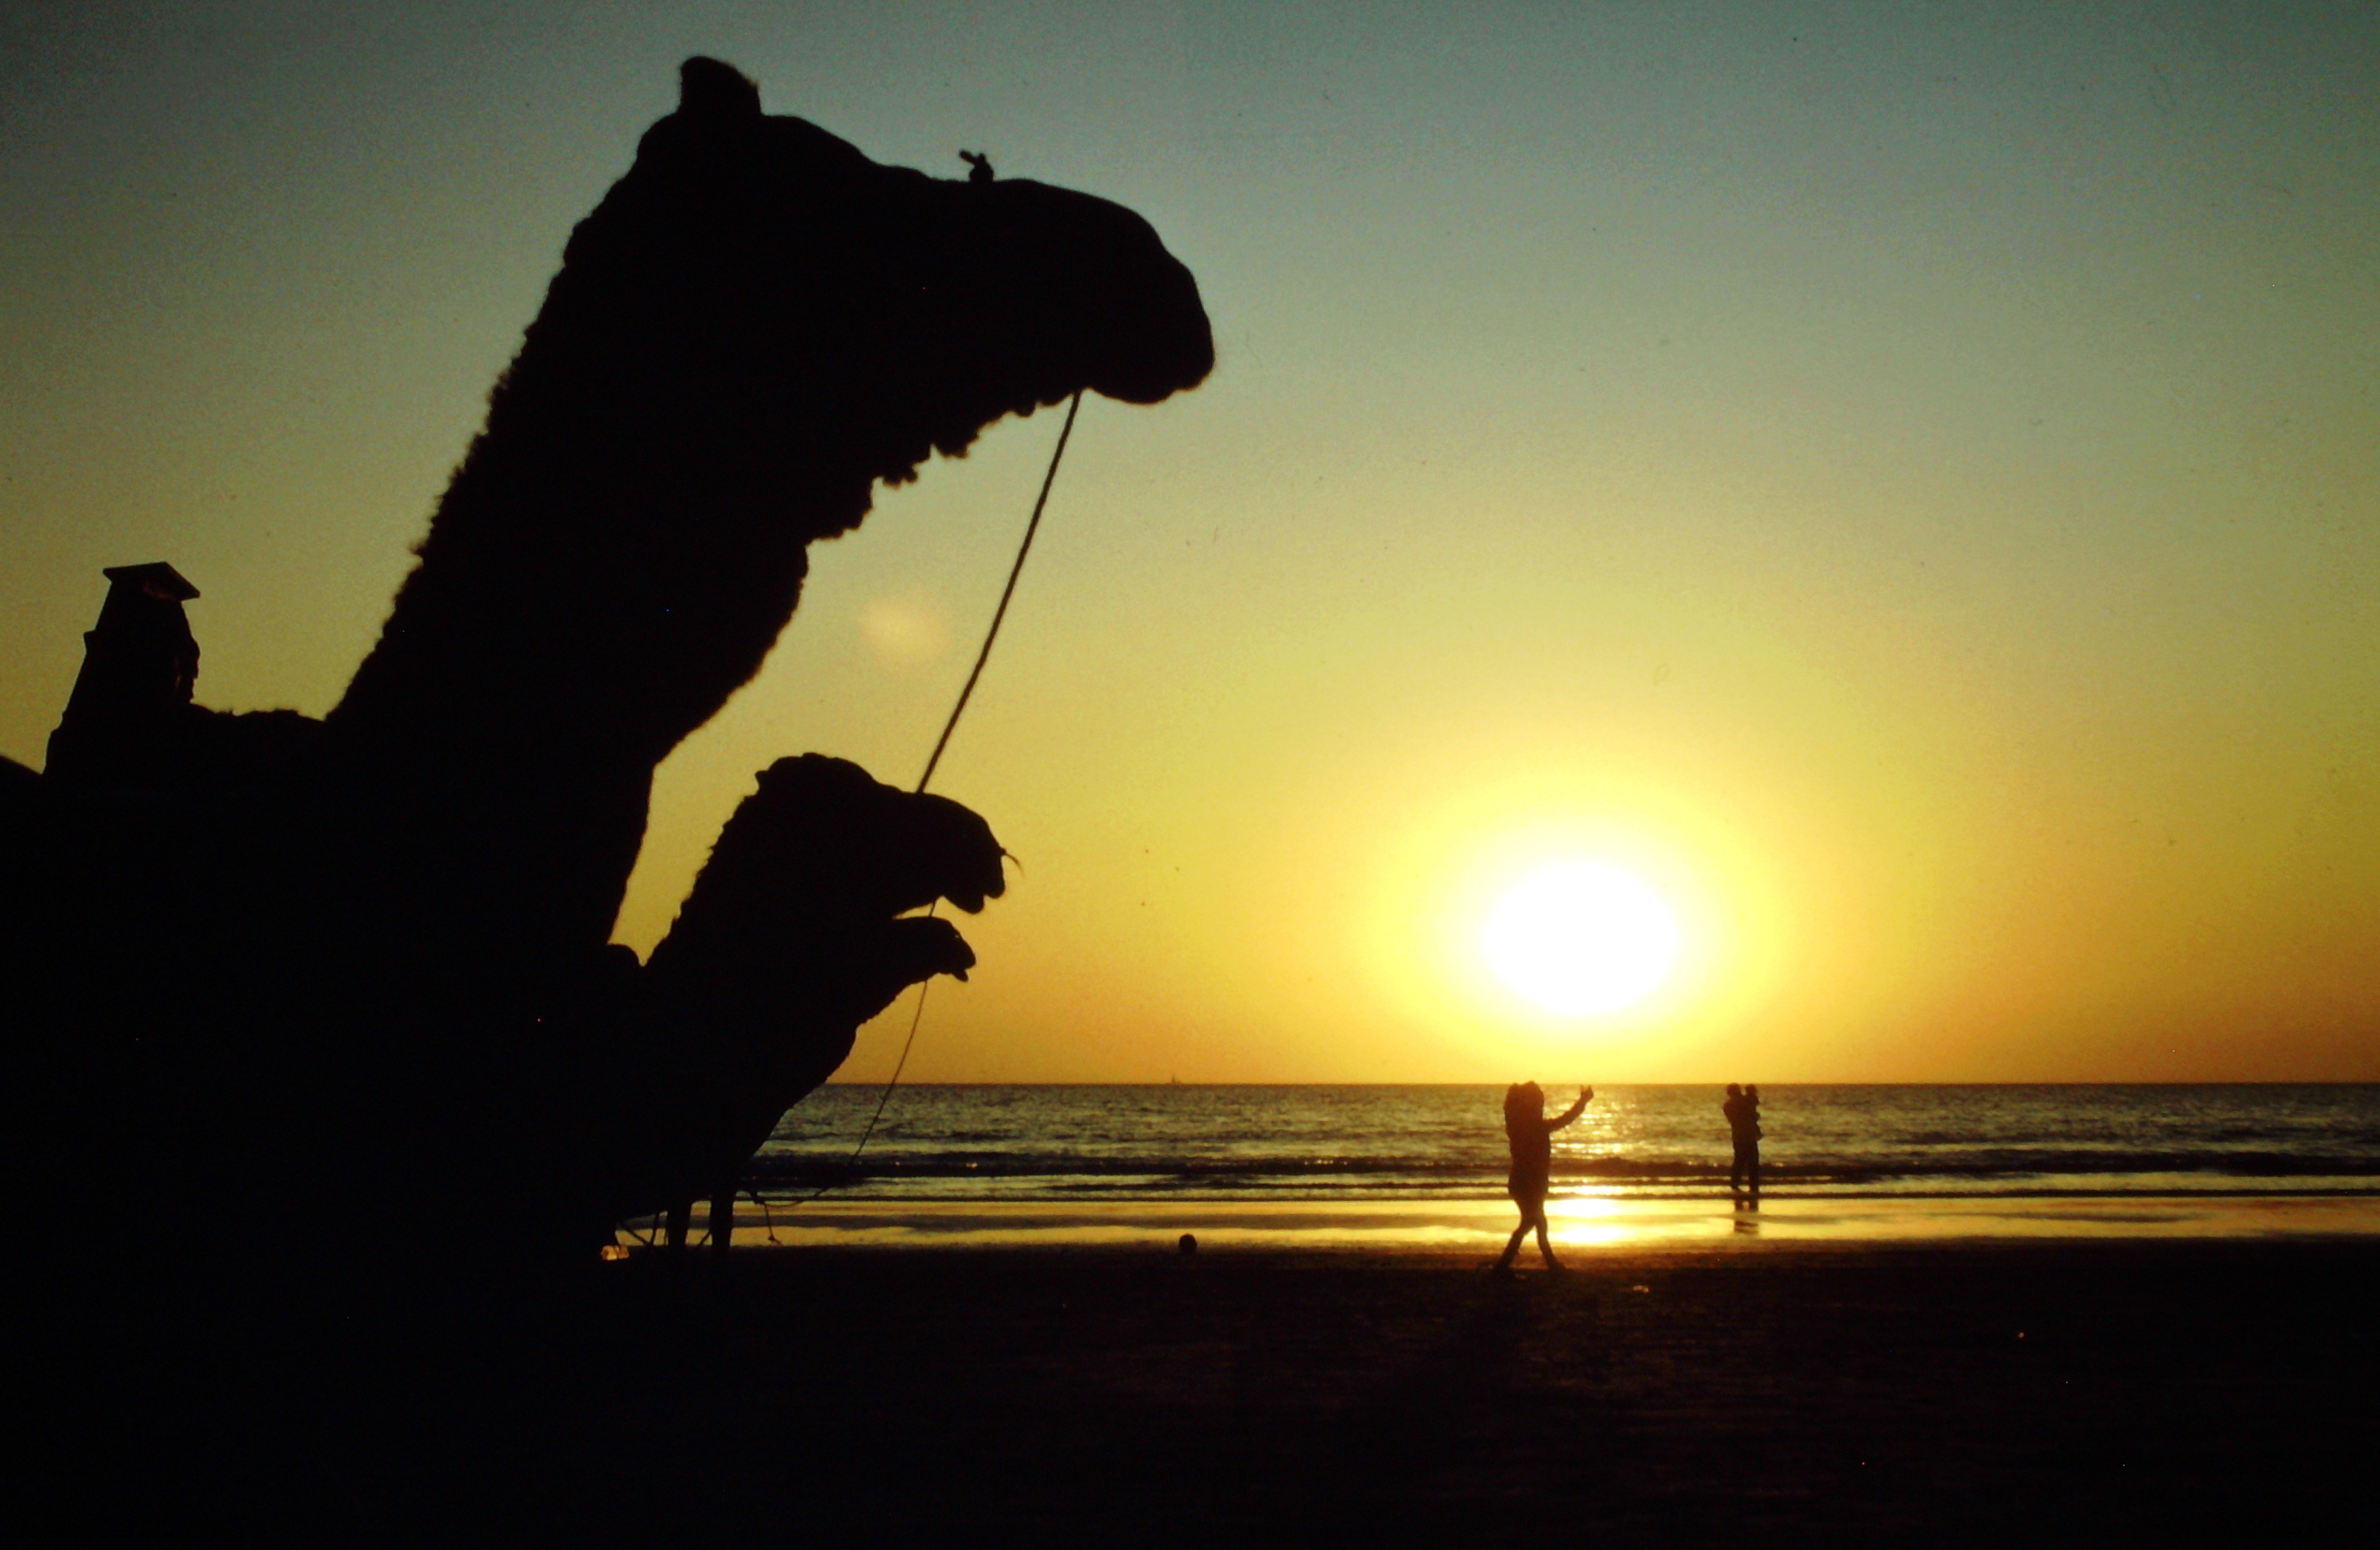
sea, horizon, silhouette, sun, sunrise, sunset, sunlight, morning, dawn, animal, dusk, evening, camel, romantic, mood, abendstimmung, atmospheric